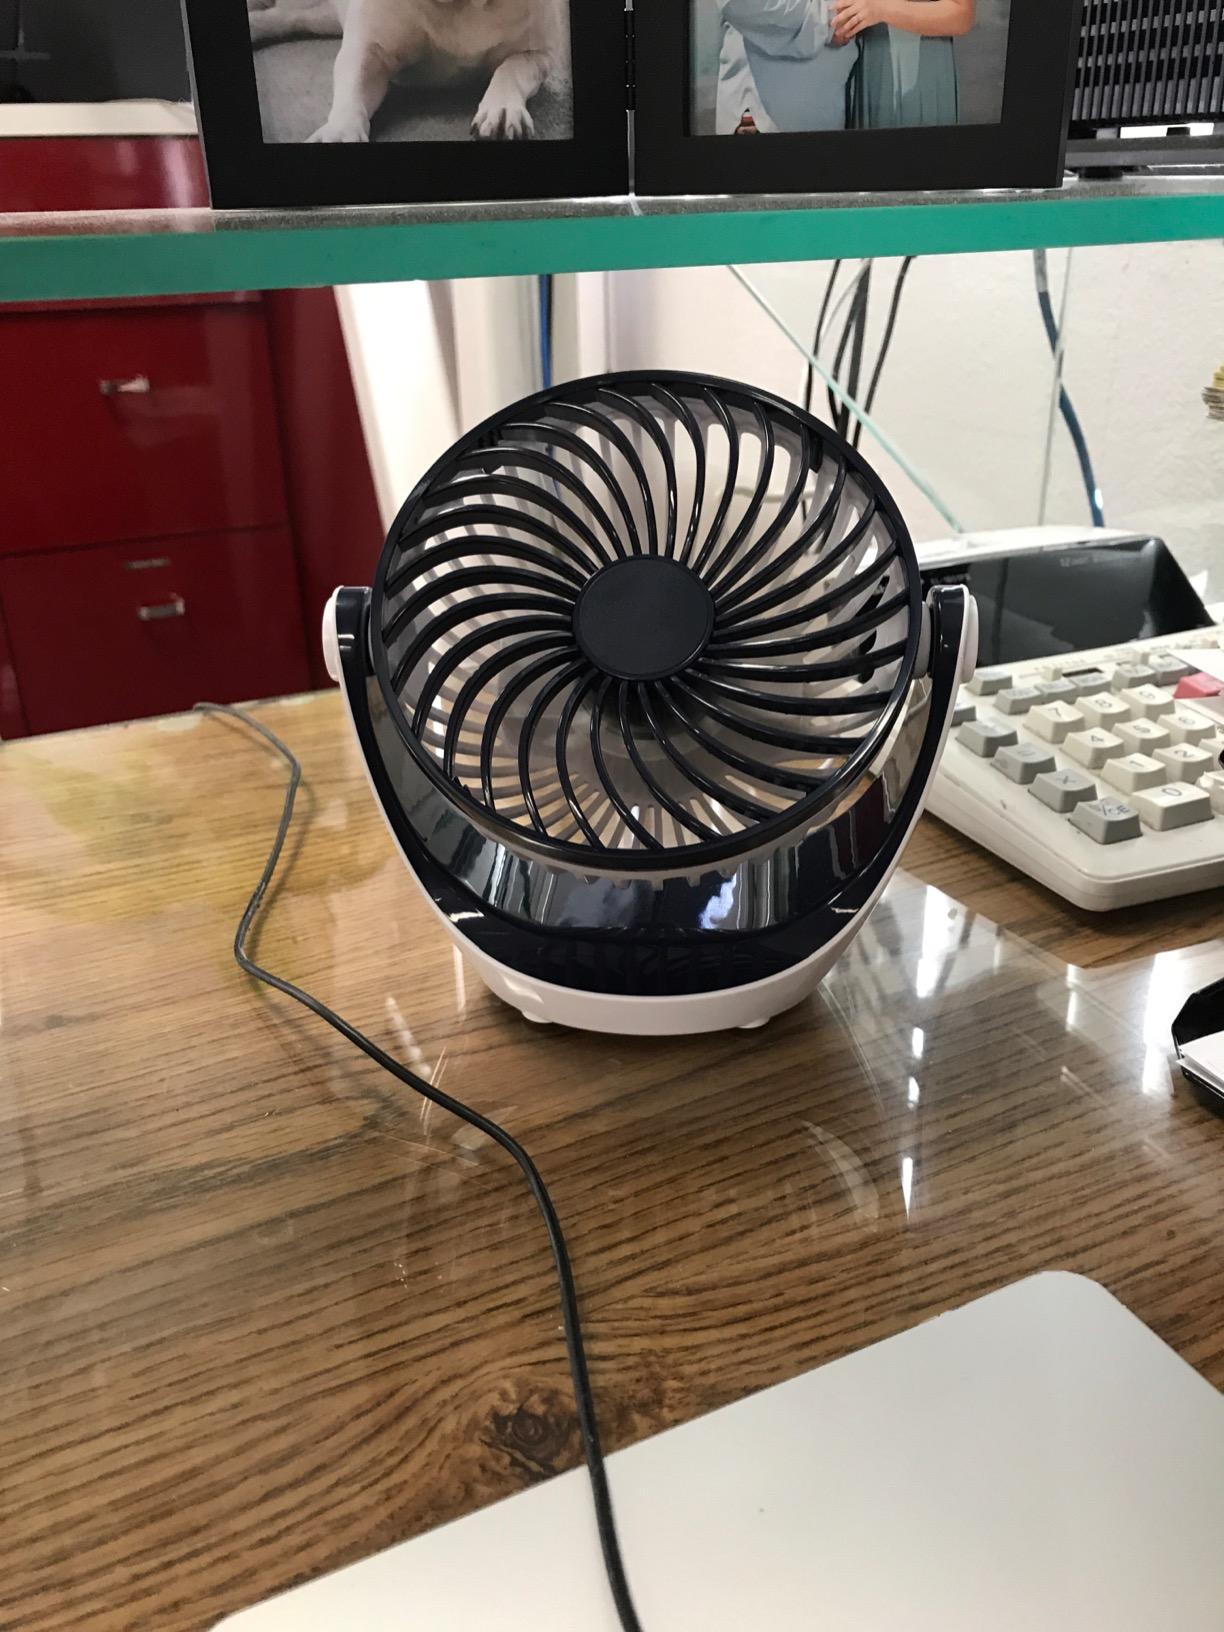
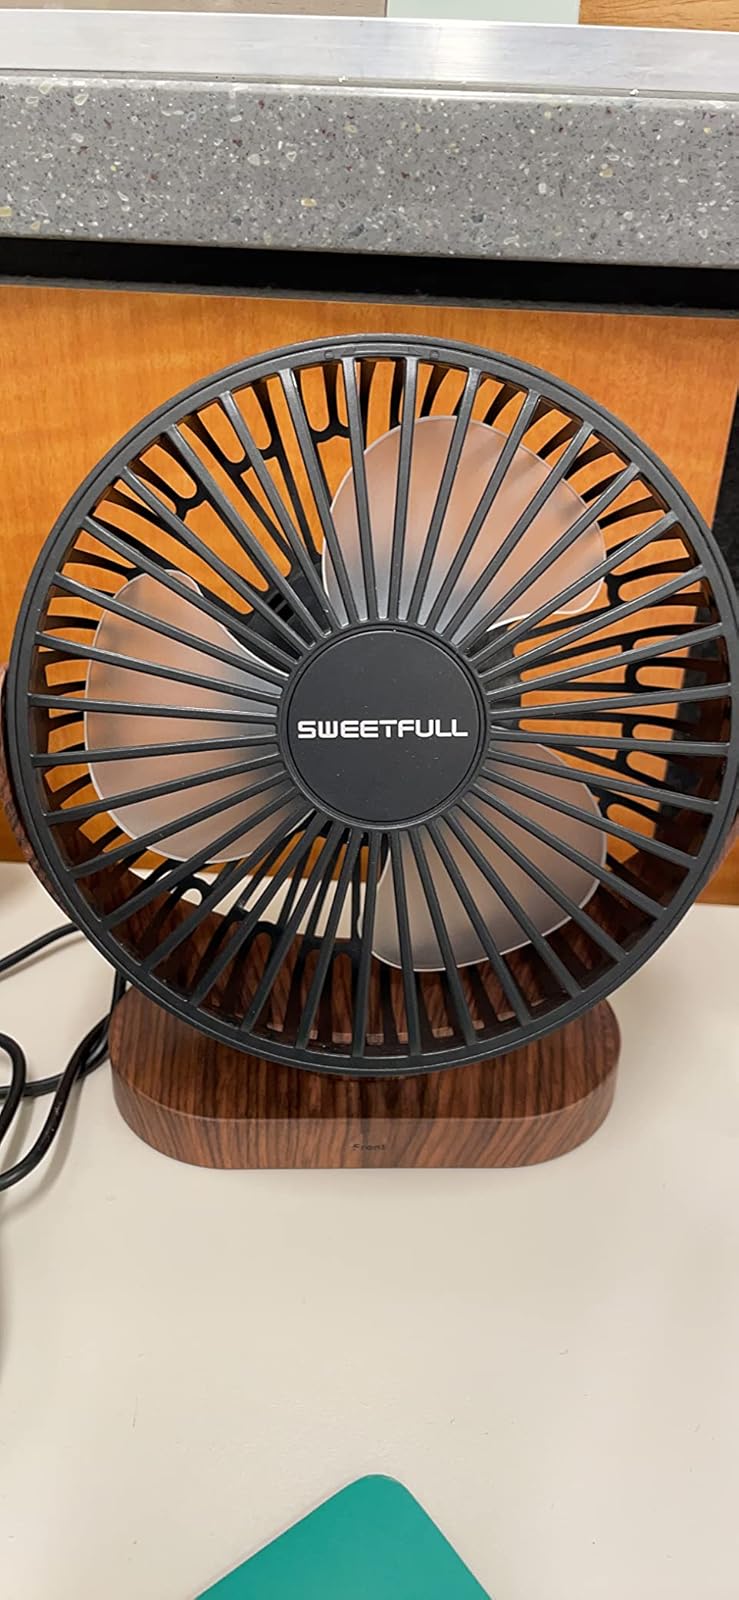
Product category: fan
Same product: no